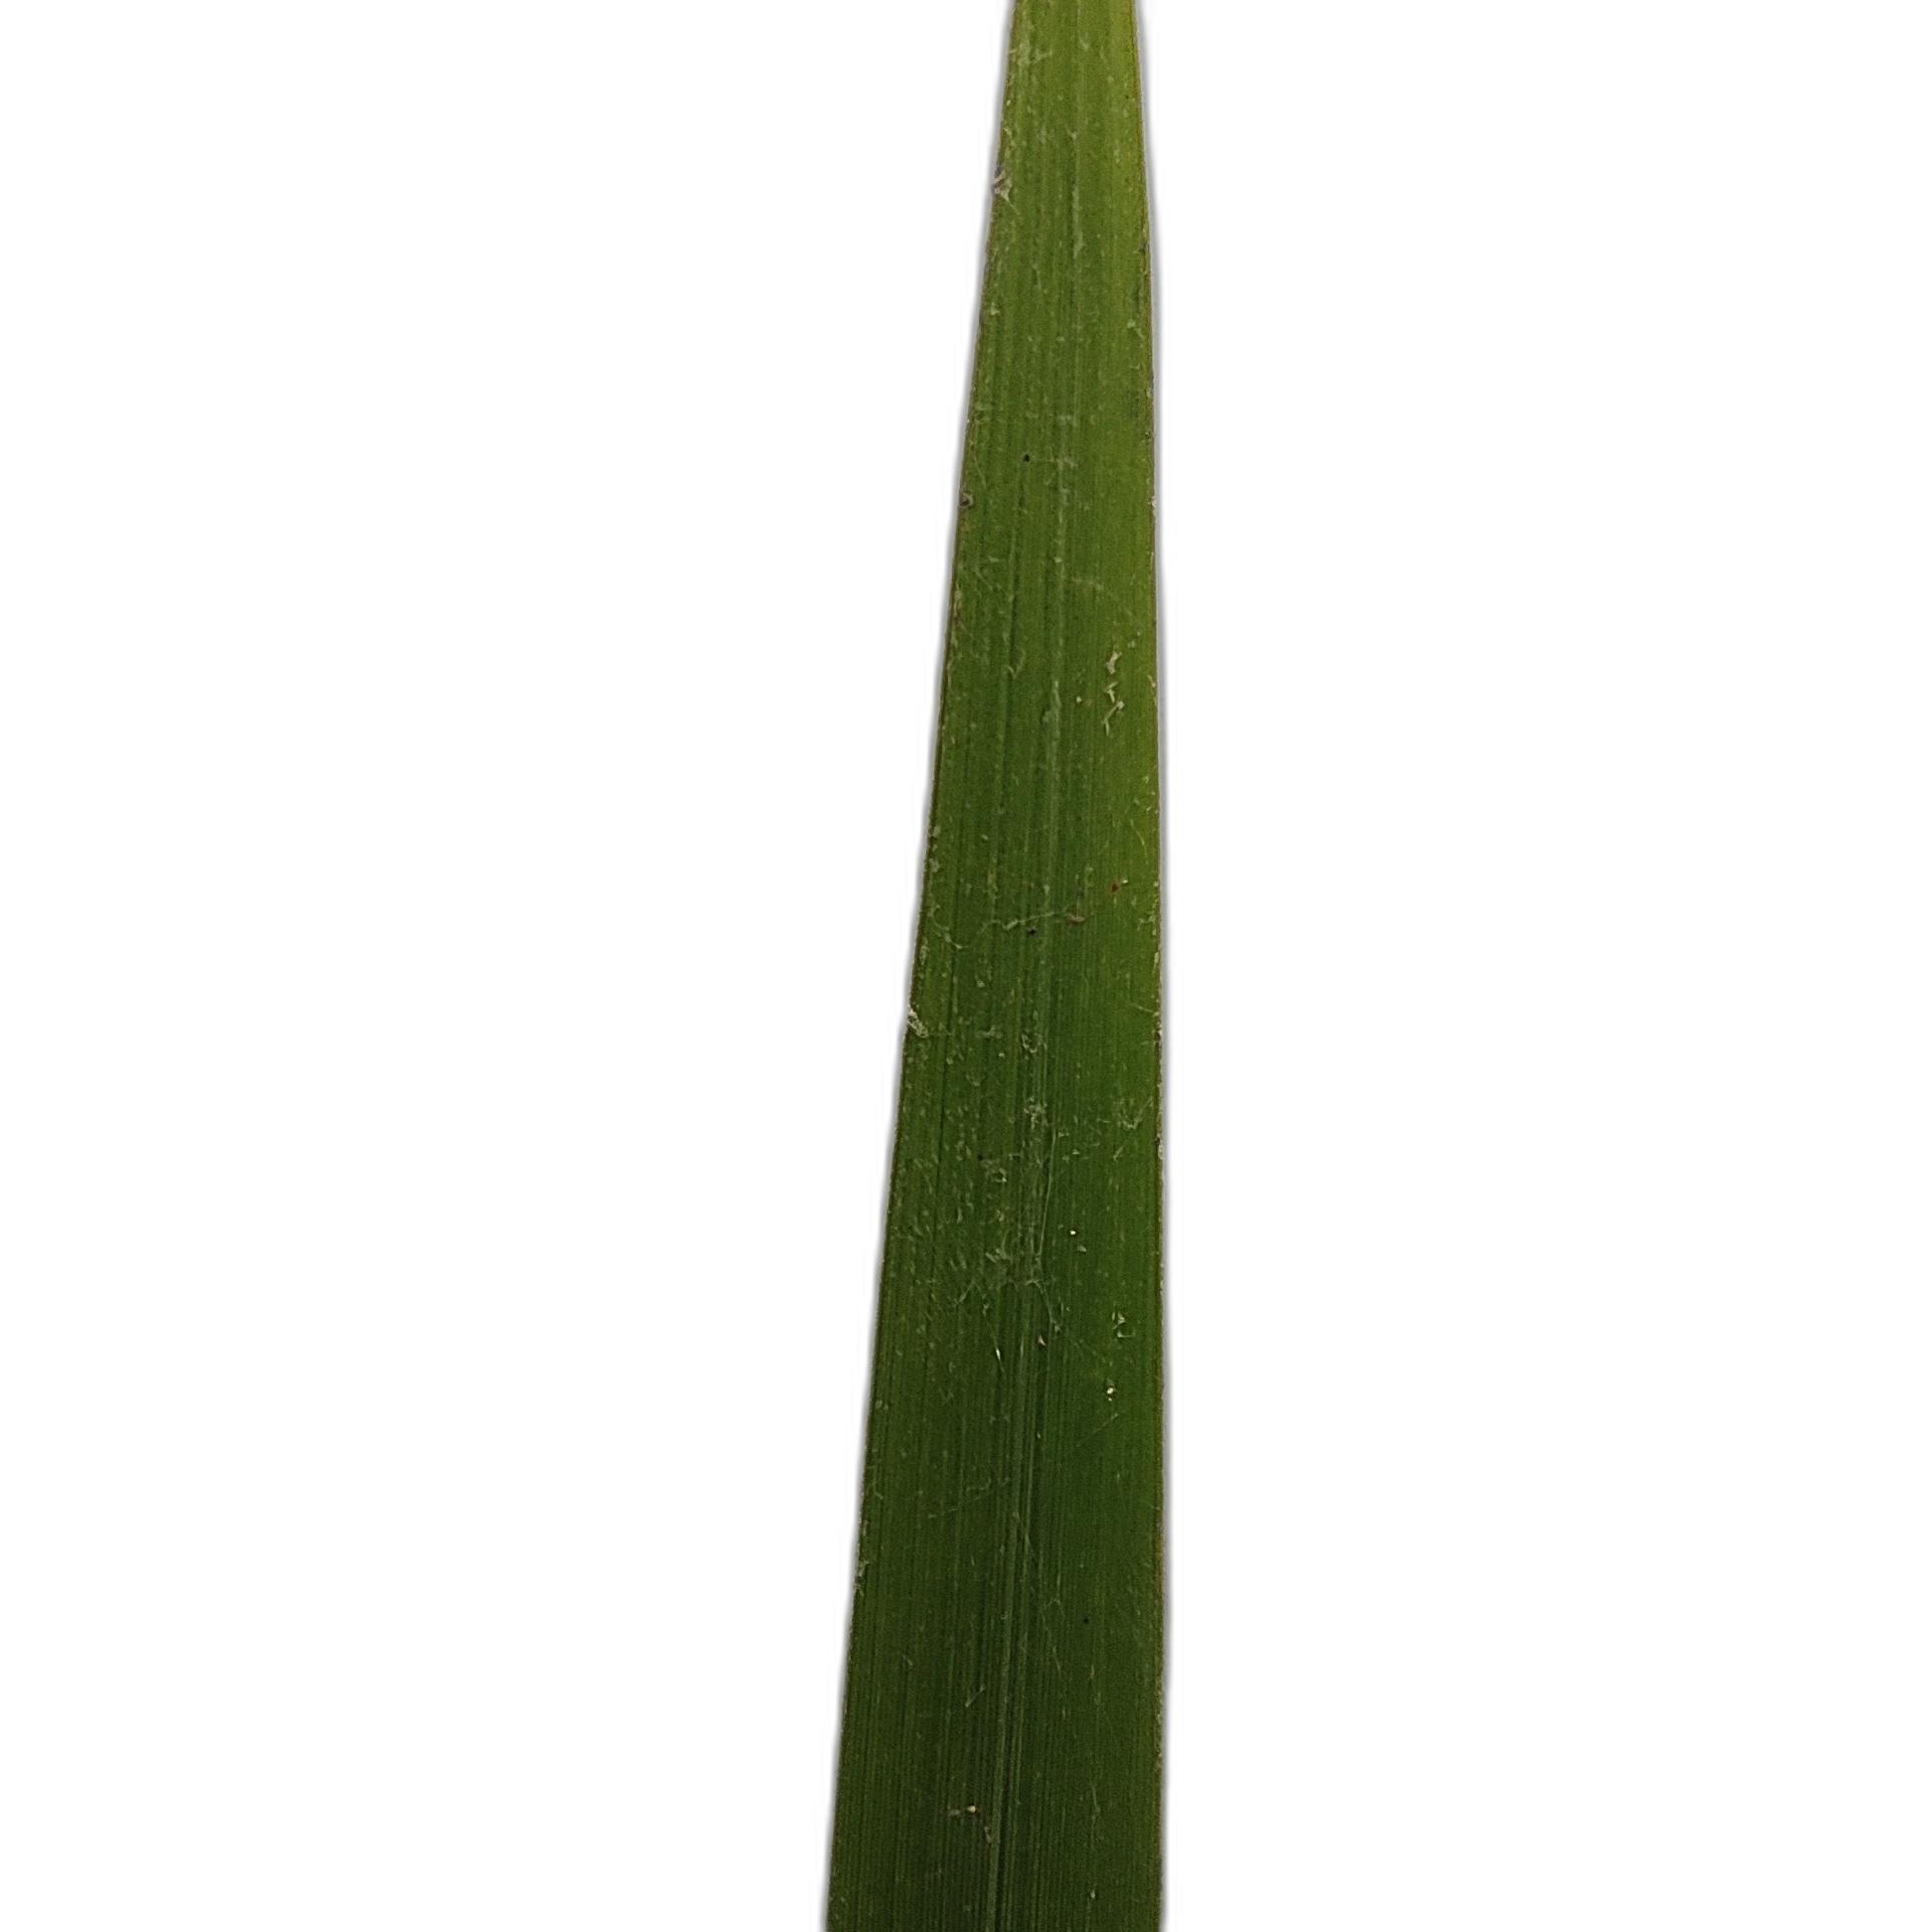
Label: Healthy